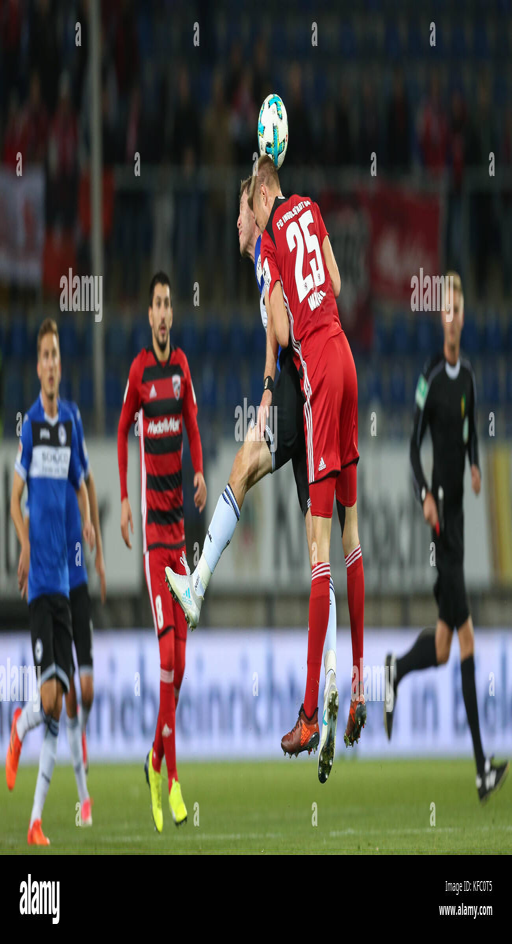
football players vie for the ball during the 2nd football